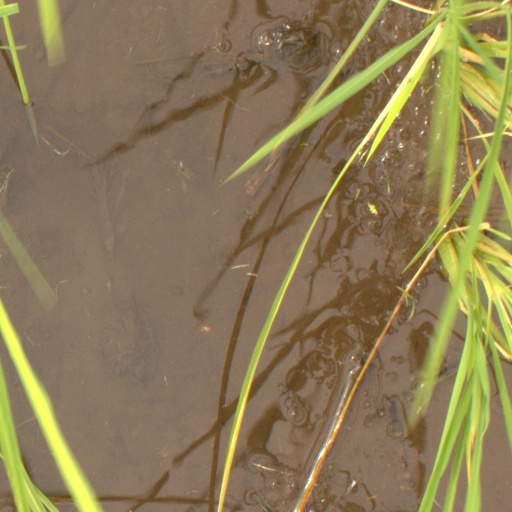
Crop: rice